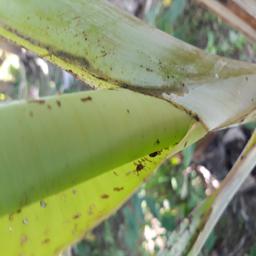
Label: BANANA APHIDS